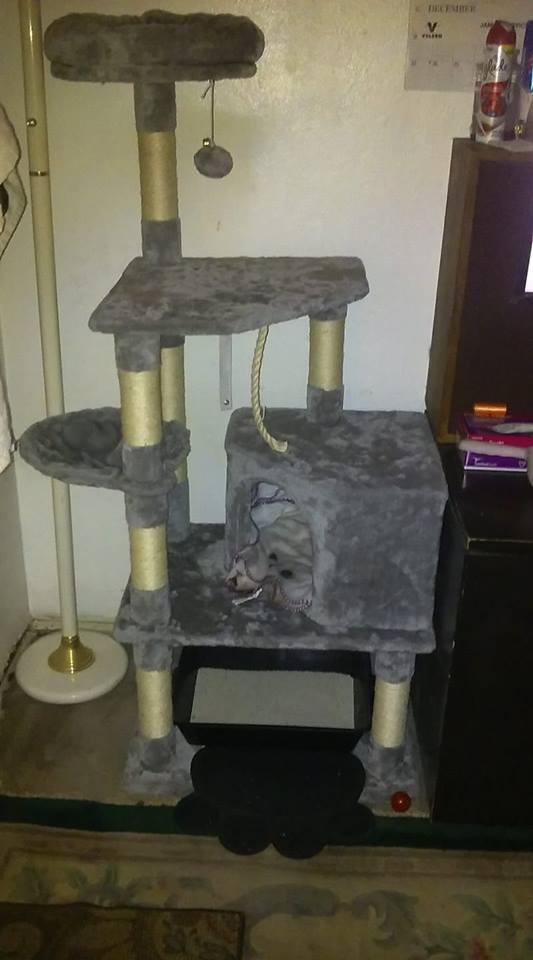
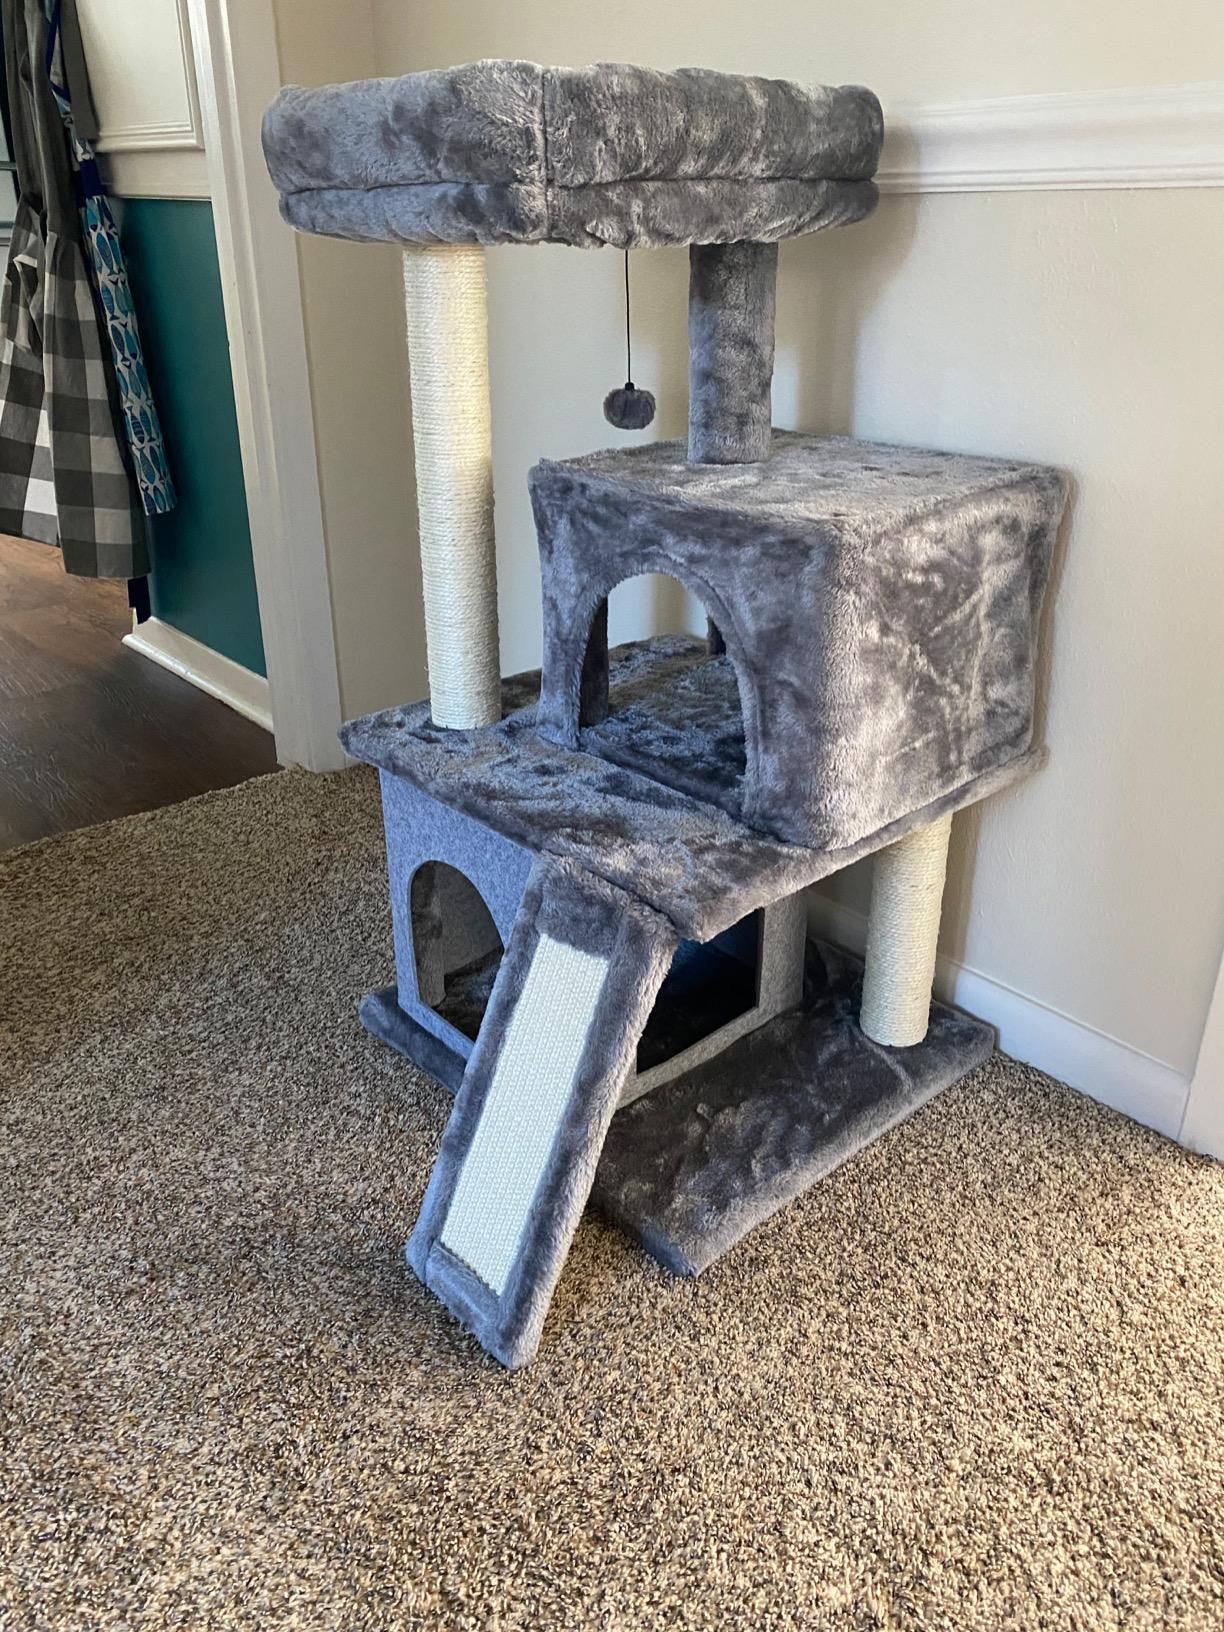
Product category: items_cat tree
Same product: no